History of the Jews in Rome

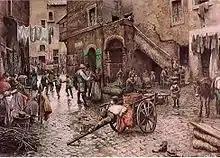

The period from 161 BCE marks the arrival of Jason ben Eleazar and Eupolemus ben Yochanan, who came as emissaries of the Maccabees to form an alliance with Rome against the Seleucid Greeks. The initial Jewish settlers in Rome were primarily diplomats and community leaders who moved to the city to maintain and strengthen the newly formed alliance. Over time, these early settlers established a small but significant Jewish community. Under the early Roman emperors, the Jewish community in Rome experienced a relatively tolerant environment. Julius Caesar granted several privileges to the Jewish population, allowing them to own property, administer their community affairs, and exempting them from military service due to their religious obligations.